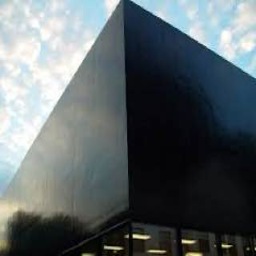
Kunstmuseum Liechtenstein